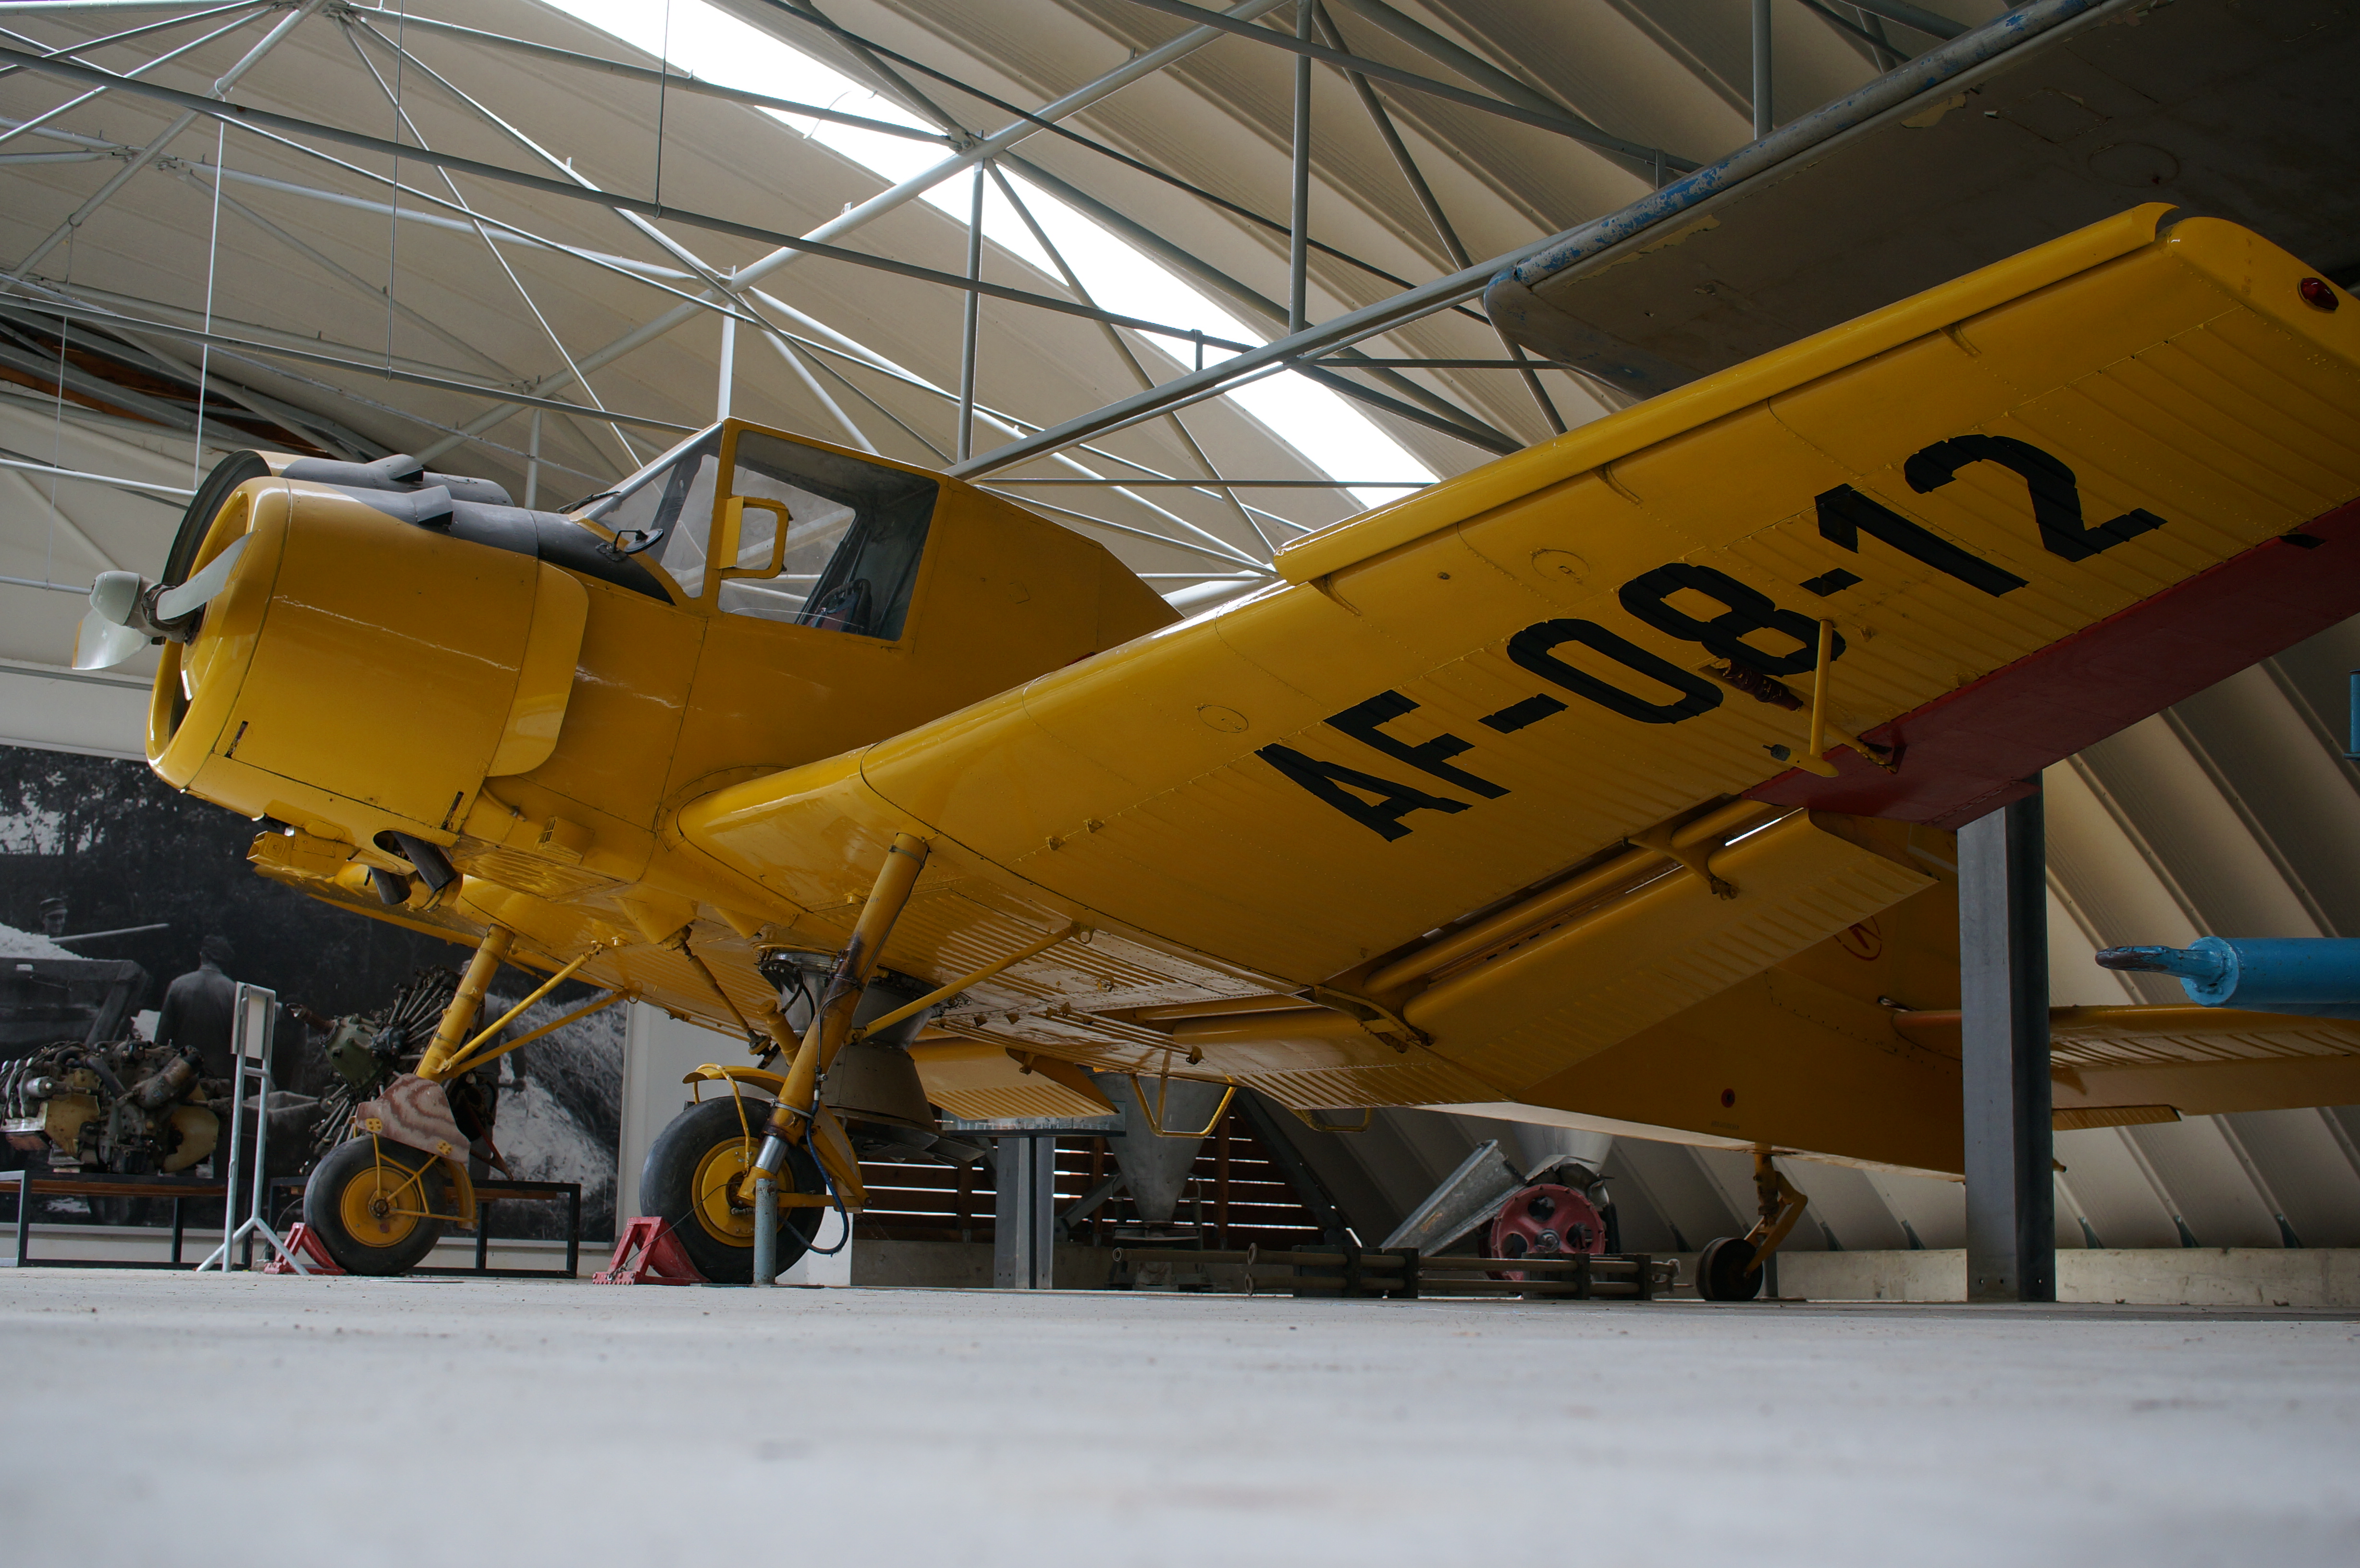
wing, airplane, aircraft, vehicle, airline, aviation, flight, 2016, airliner, sony, hangar, sigma, nex, nex6, lenstagged, steffenzahn, 30mm, sigma30mm28exdn, sigma30mmf28, sigma30mmf28dn, sigma30mm, light aircraft, air force, atmosphere of earth, narrow body aircraft, aerospace engineering, aircraft engine, propeller driven aircraft